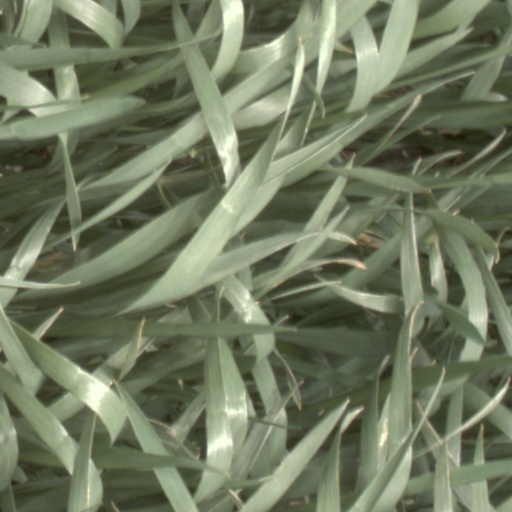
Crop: wheat